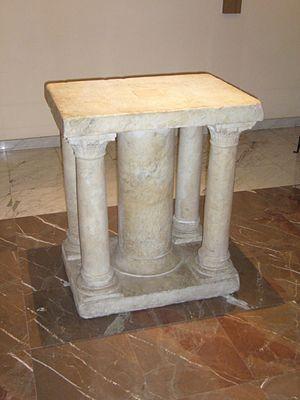
autel de marbre du XIIème siècle provenant de l'ancienne église Saint-Yves-des-Bretons de Rome. Sculpté dans un unique bloc de marbre
L’église Saint-Yves-des-Bretons de Rome, église nationale des Bretons à Rome depuis le XVᵉ siècle, est l'une des cinq églises françaises de Rome. Elle est située au numéro 8 du vicolo della Campana. Cette ruelle part sur la gauche de la via della Scrofa en la remontant depuis l'église Saint-Louis-des-Français dont elle est peu distante.